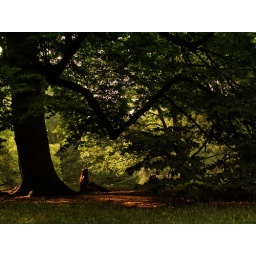
i was a little girl alone in my little world who dreamed of a little home for me